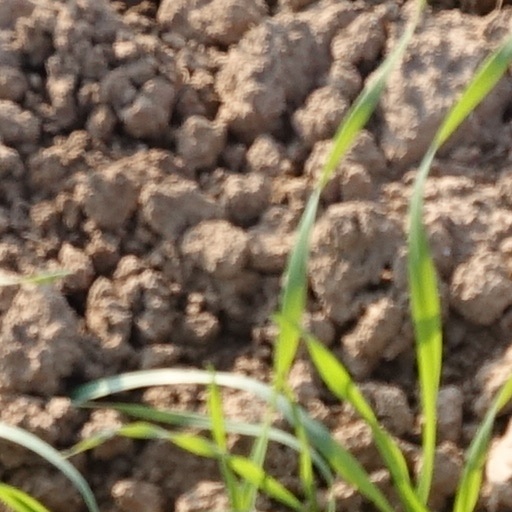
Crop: wheat